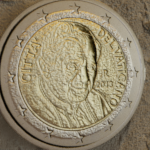
Coin value: 2euro
Country: va
Edition: 2013